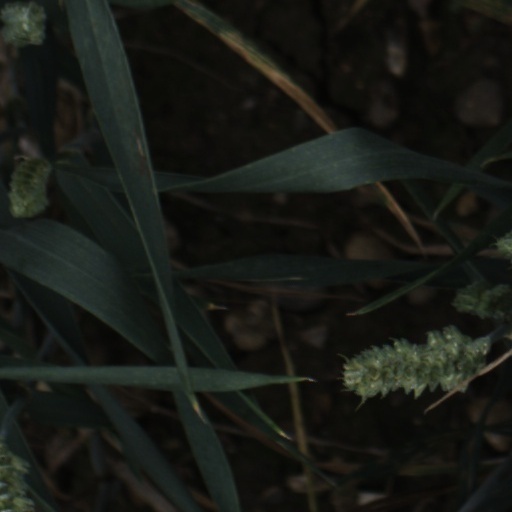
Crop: wheat